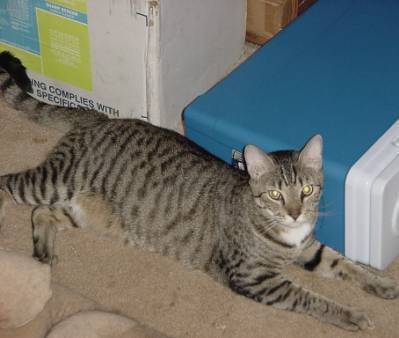
Label: cat